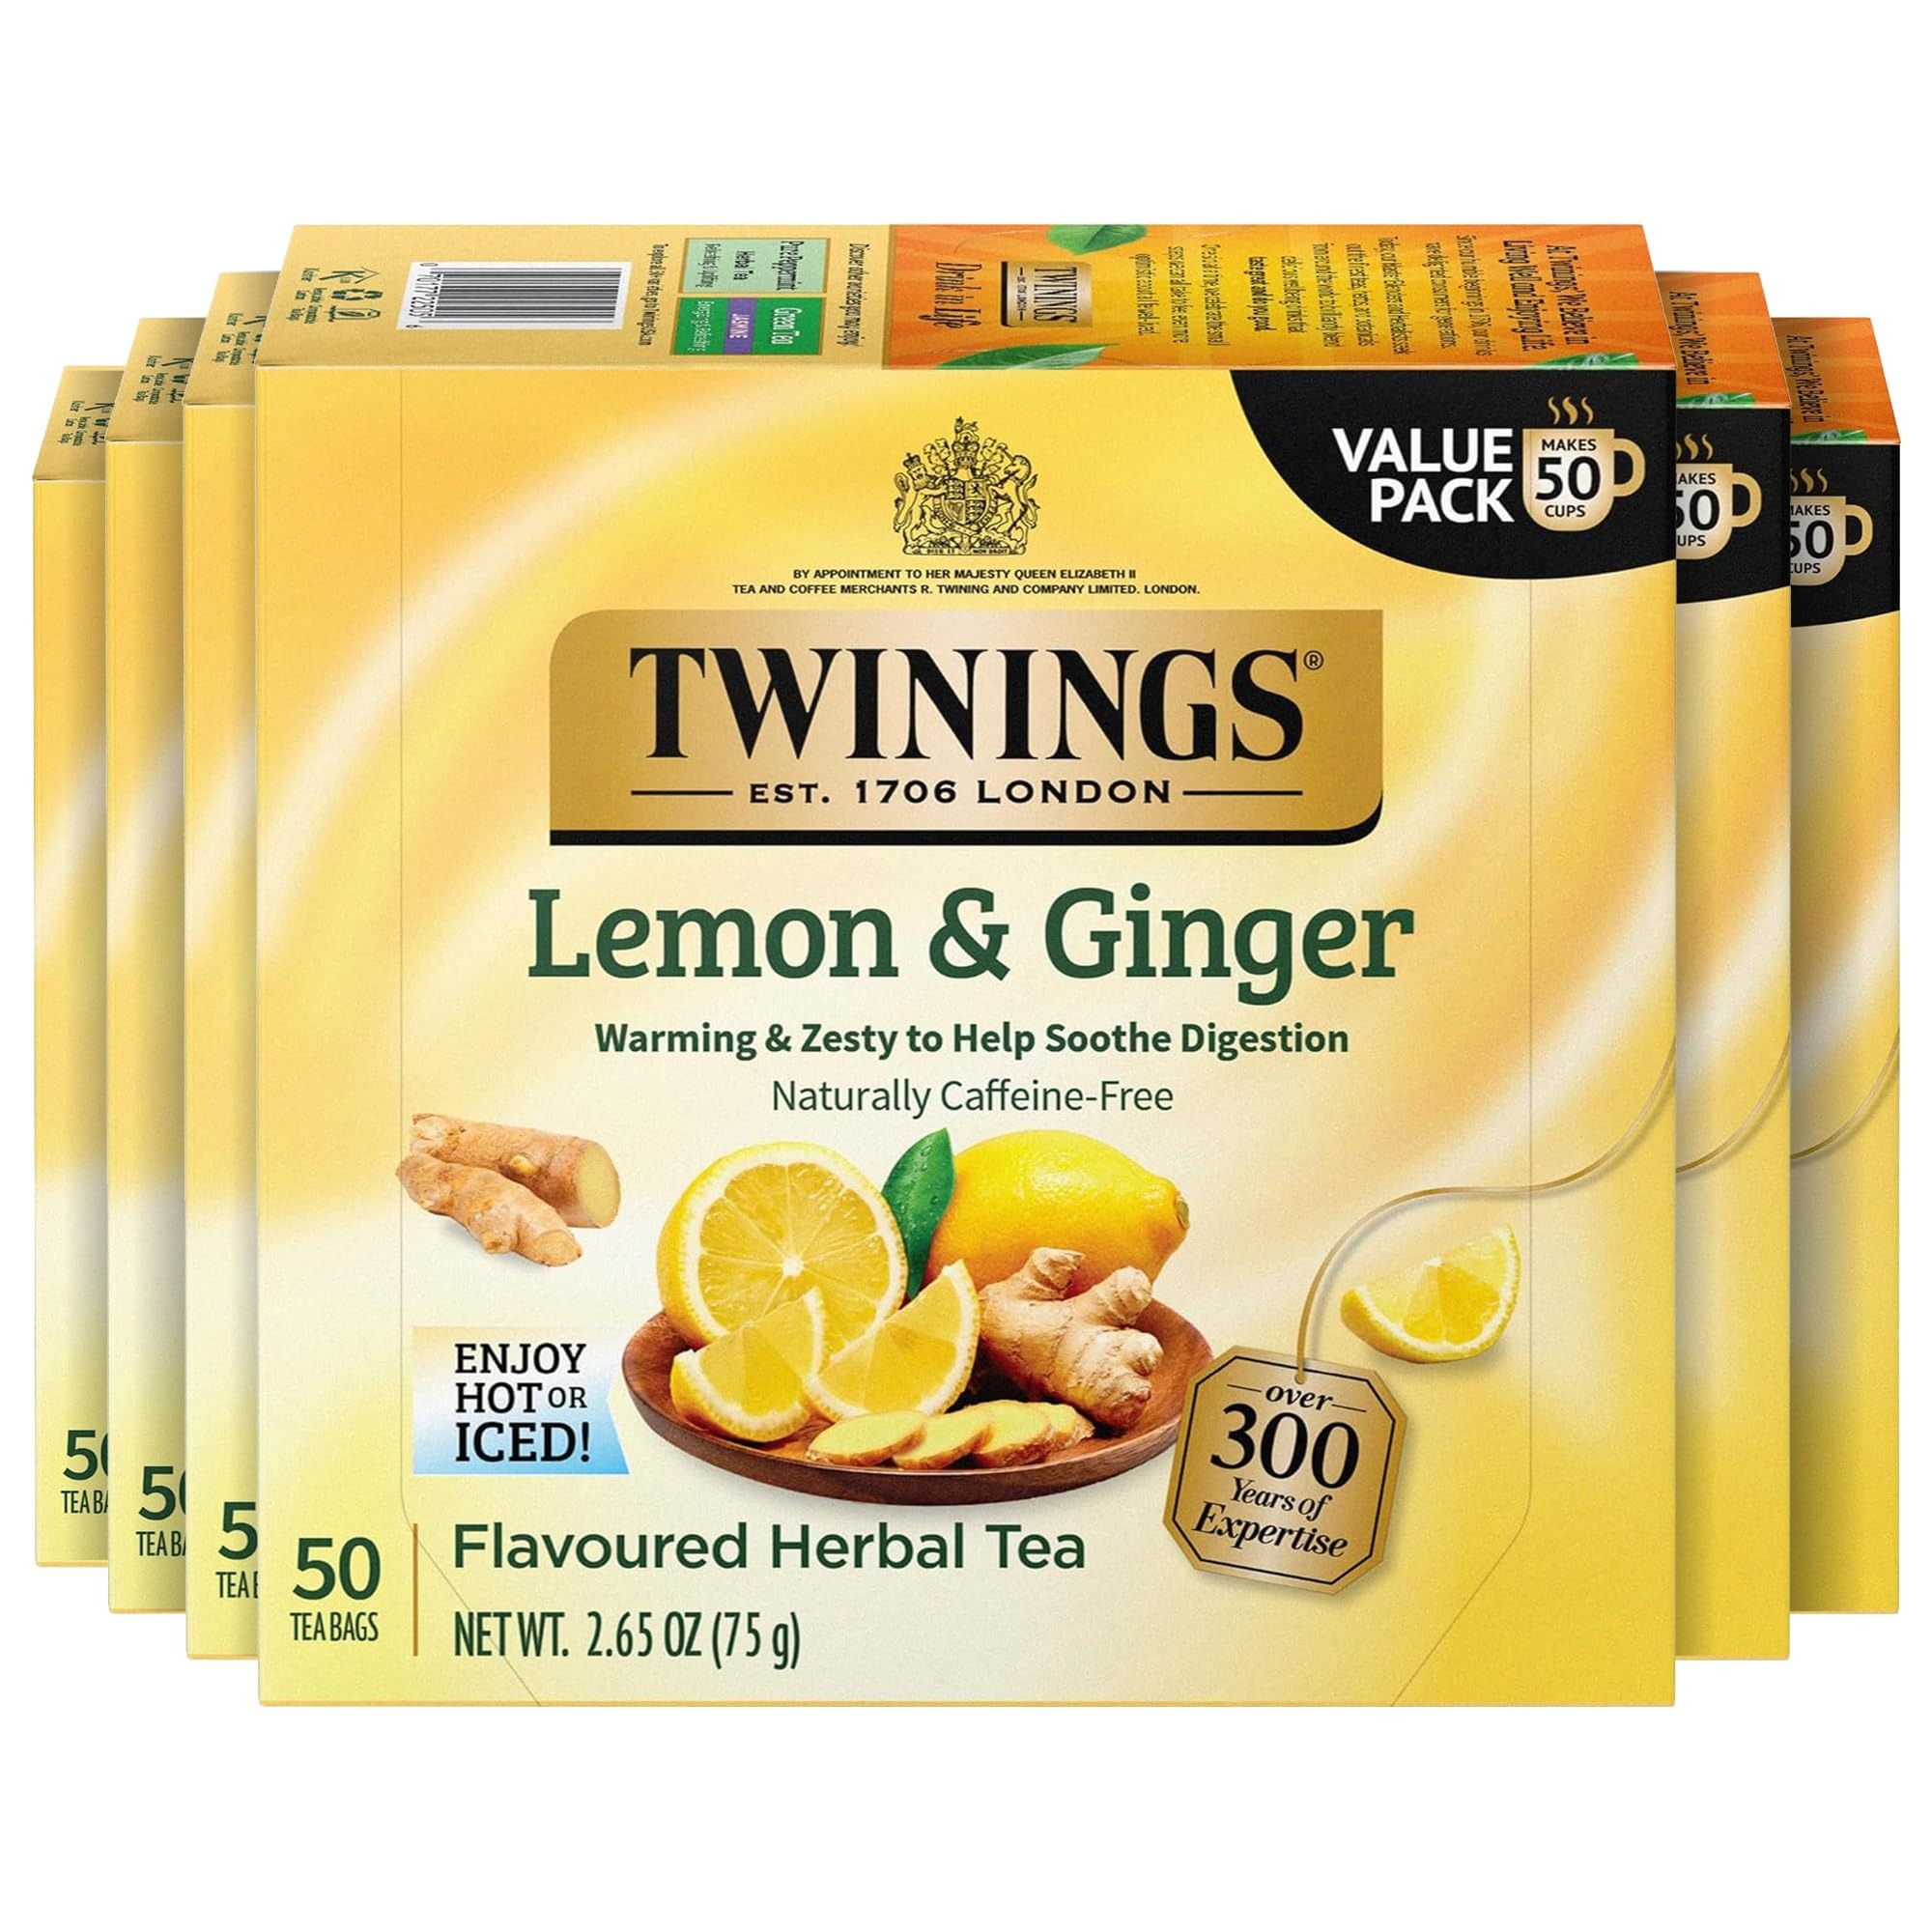
Item Name: Twinings Lemon & Ginger Herbal Tea Individually Wrapped Bags, 50 Count (Pack of 6), Tangy Lemon & Spicy Ginger, Naturally Caffeine-Free, Enjoy Hot or Iced | Packaging May Vary
Bullet Point 1: Twinings Lemon & Ginger Herbal Tea, 50 Count Pack of 6, Individually Wrapped Bags, Tangy Lemon & Spicy Ginger, Decaffeinated
Bullet Point 2: ZESTY CITRUS FLAVOUR OF LEMON: Blended with the distinct flavour of ginger along with blackberry leaves, lemon peel and lemongrass; Naturally Caffeine Free Herbal, 50 Count, Pack of 6
Bullet Point 3: DID YOU KNOW: Herbal "tea" isn't technically tea, as it's not from the Camellia Sinensis plant; "tisane" or "infusion" is a better name; Made from fruit, herbs & spices.
Bullet Point 4: HOT TEA: Pour boiling water over tea bag, steep for 3-4 minutes, remove and enjoy!
Bullet Point 5: ICED TEA: Fill half a pitcher with boiling water, steep 4 tea bags for 3 minutes, remove, then add ice to desired strength. Or use 1 tea bag in a heat-resistant glass. Enjoy immediately!
Bullet Point 6: INDIVIDUALLY SEALED TEA BAGS STAY FRESH: Take your tea on the go in your purse, workout bag, backpack, school or work desk or car; Each tea bag is sealed for freshness so every cup of Twinings is the perfect cup of Twinings
Bullet Point 7: DRINK IN LIFE: With a signature blend of tradition and innovation, Twinings encourages tea lovers to "Drink In Life" by taking small steps towards feeling good and living well, one sip at a time
Value: 300.0
Unit: Count

Price: 8.49